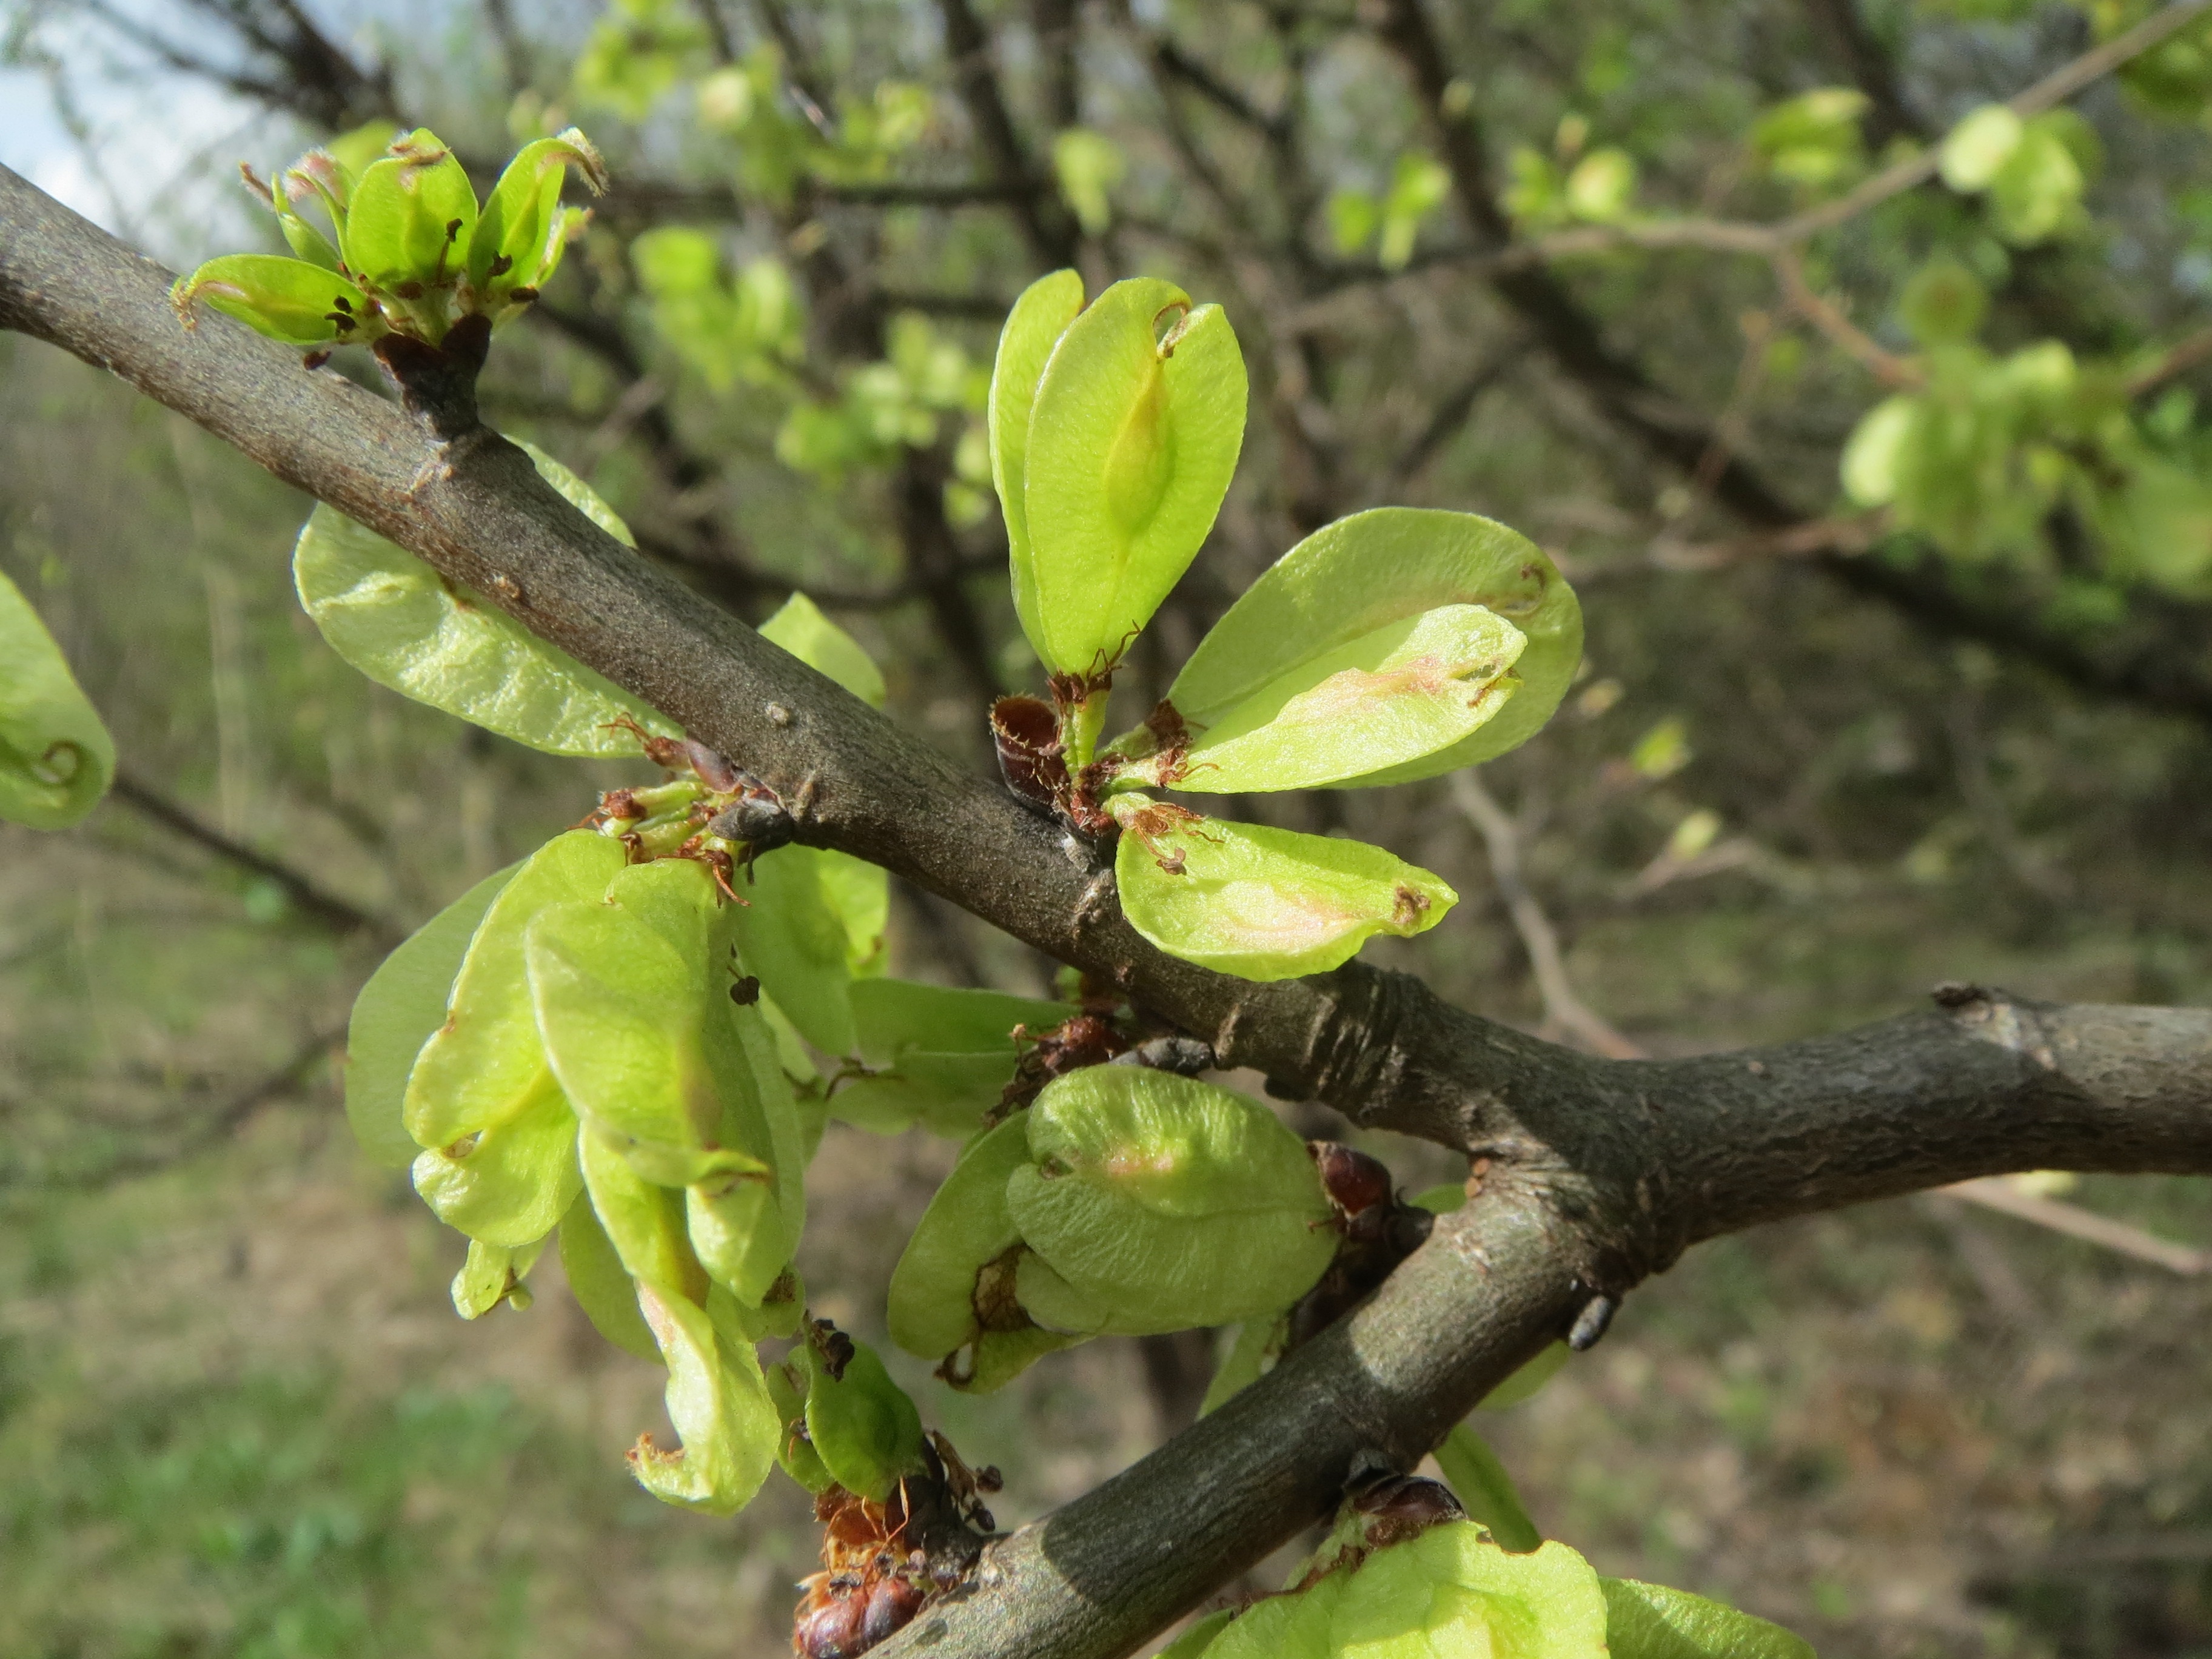
tree, branch, blossom, plant, fruit, leaf, flower, food, green, produce, macro, botany, flora, seeds, shrub, deciduous, bud, flowering plant, ulmus minor, field elm, woody plant, land plant